Charity Hospital (New Orleans)

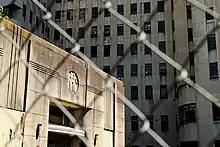
The main entrance to Charity Hospital from Tulane Ave.

The building's cornerstone lists the Federal Emergency Administration of Public Works (later called the Public Works Administration) as the building authority. The architects were Weiss, Dreyfous & Seiferth, who were also responsible for the Louisiana State Capitol in Baton Rouge. The hospital features two stone "bas-reliefs" and a cast-aluminum screen called "Louisiana at Work and Play", all by artist Enrique Alférez.